Victor Montagu (Royal Navy officer)

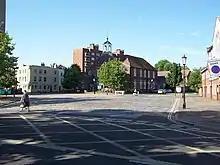
Montagu attended a naval school in St. Georges Square (pictured) in Portsmouth.

The son of John Montagu, 7th Earl of Sandwich and Lady Mary Paget, he was born at Westminster in April 1841. He was educated by a private tutor. He joined the Royal Navy as a cadet six months short of his twelfth birthday in 1853, with encouragement from his father and misgivings from his mother. He had prior to this attended a naval school in Portsmouth prior to taking his naval entry exams, which Montagu described as a "rough school".